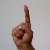
The image shows a hand gesture representing the letter 'D' in Indian Sign Language.